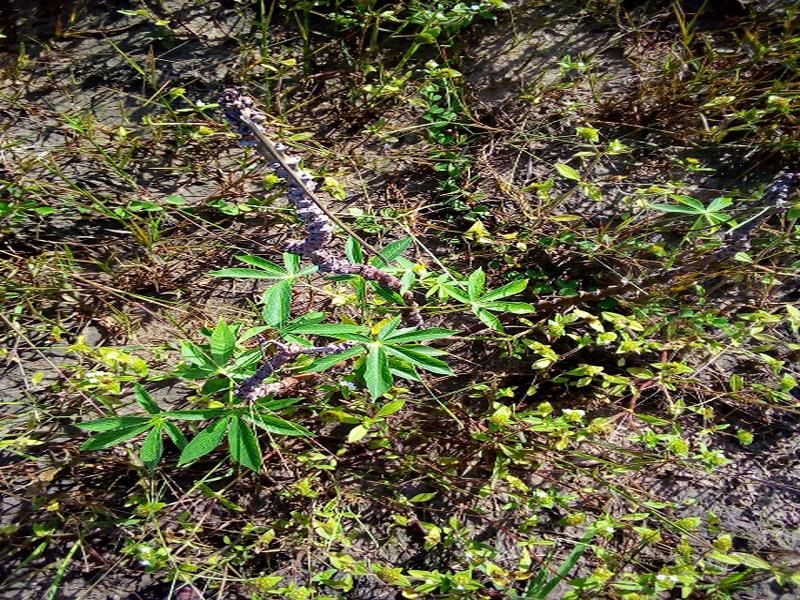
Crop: cassava
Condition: green_mottle